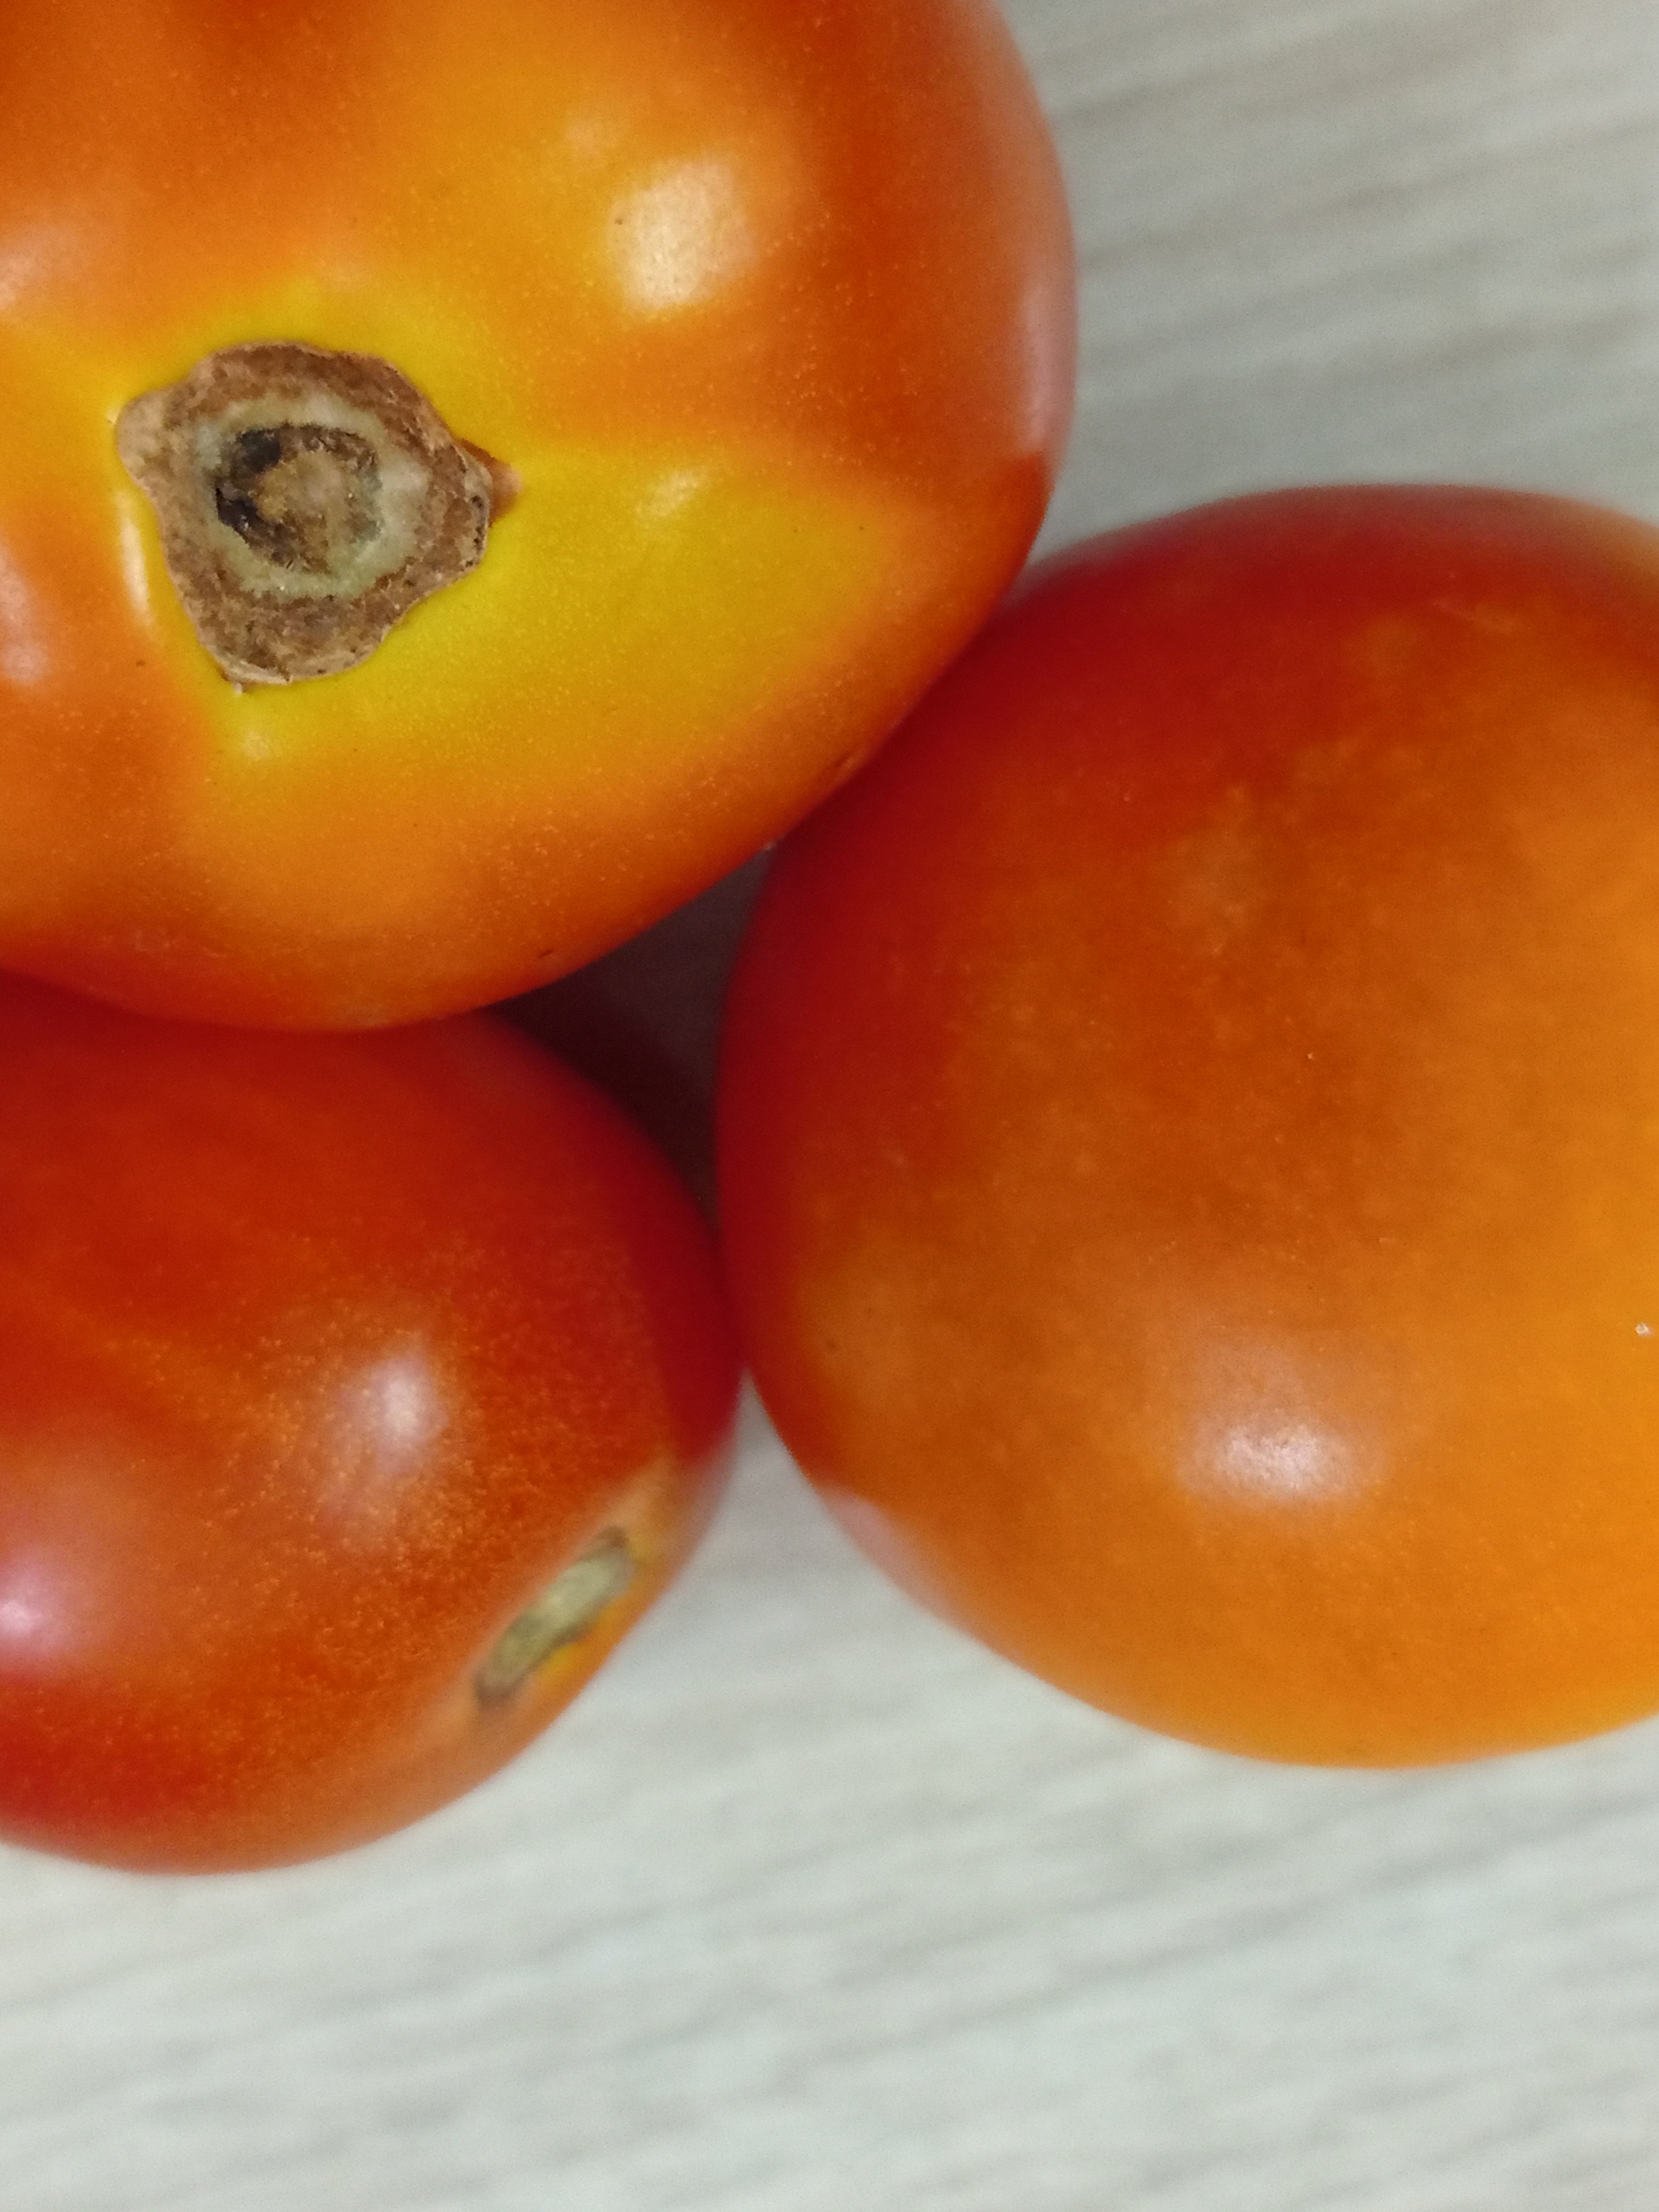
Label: Fresh